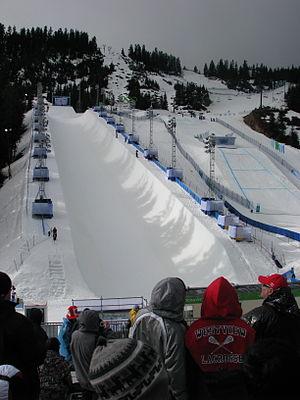
La France participe aux Jeux olympiques d'hiver de 2010 à Vancouver au Canada du 12 au 28 février 2010. Il s'agit de sa vingt-et-unième participation à des Jeux d'hiver. La délégation française est représentée par 108 athlètes. Le porte-drapeau du pays est le biathlète Vincent Defrasne lors de la cérémonie d'ouverture et Sandrine Bailly, également une biathlète, lors de la cérémonie de clôture.